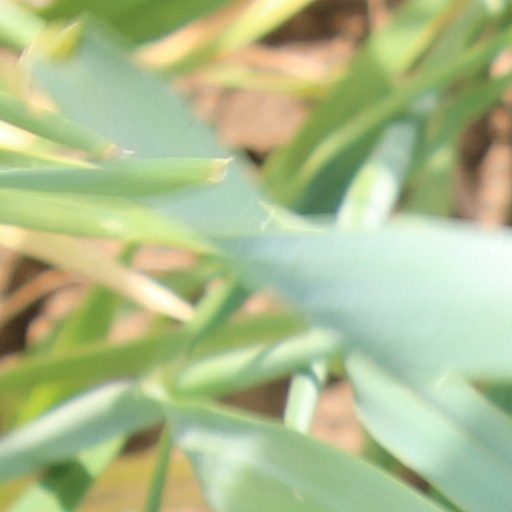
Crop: wheat